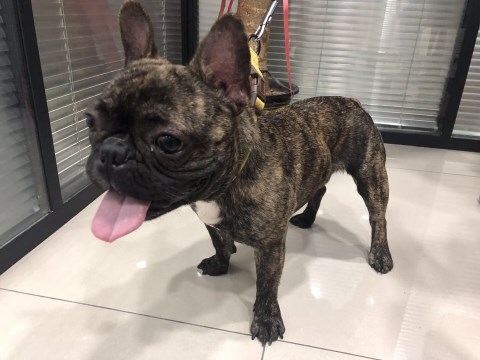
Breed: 1121-n000002-French_bulldog